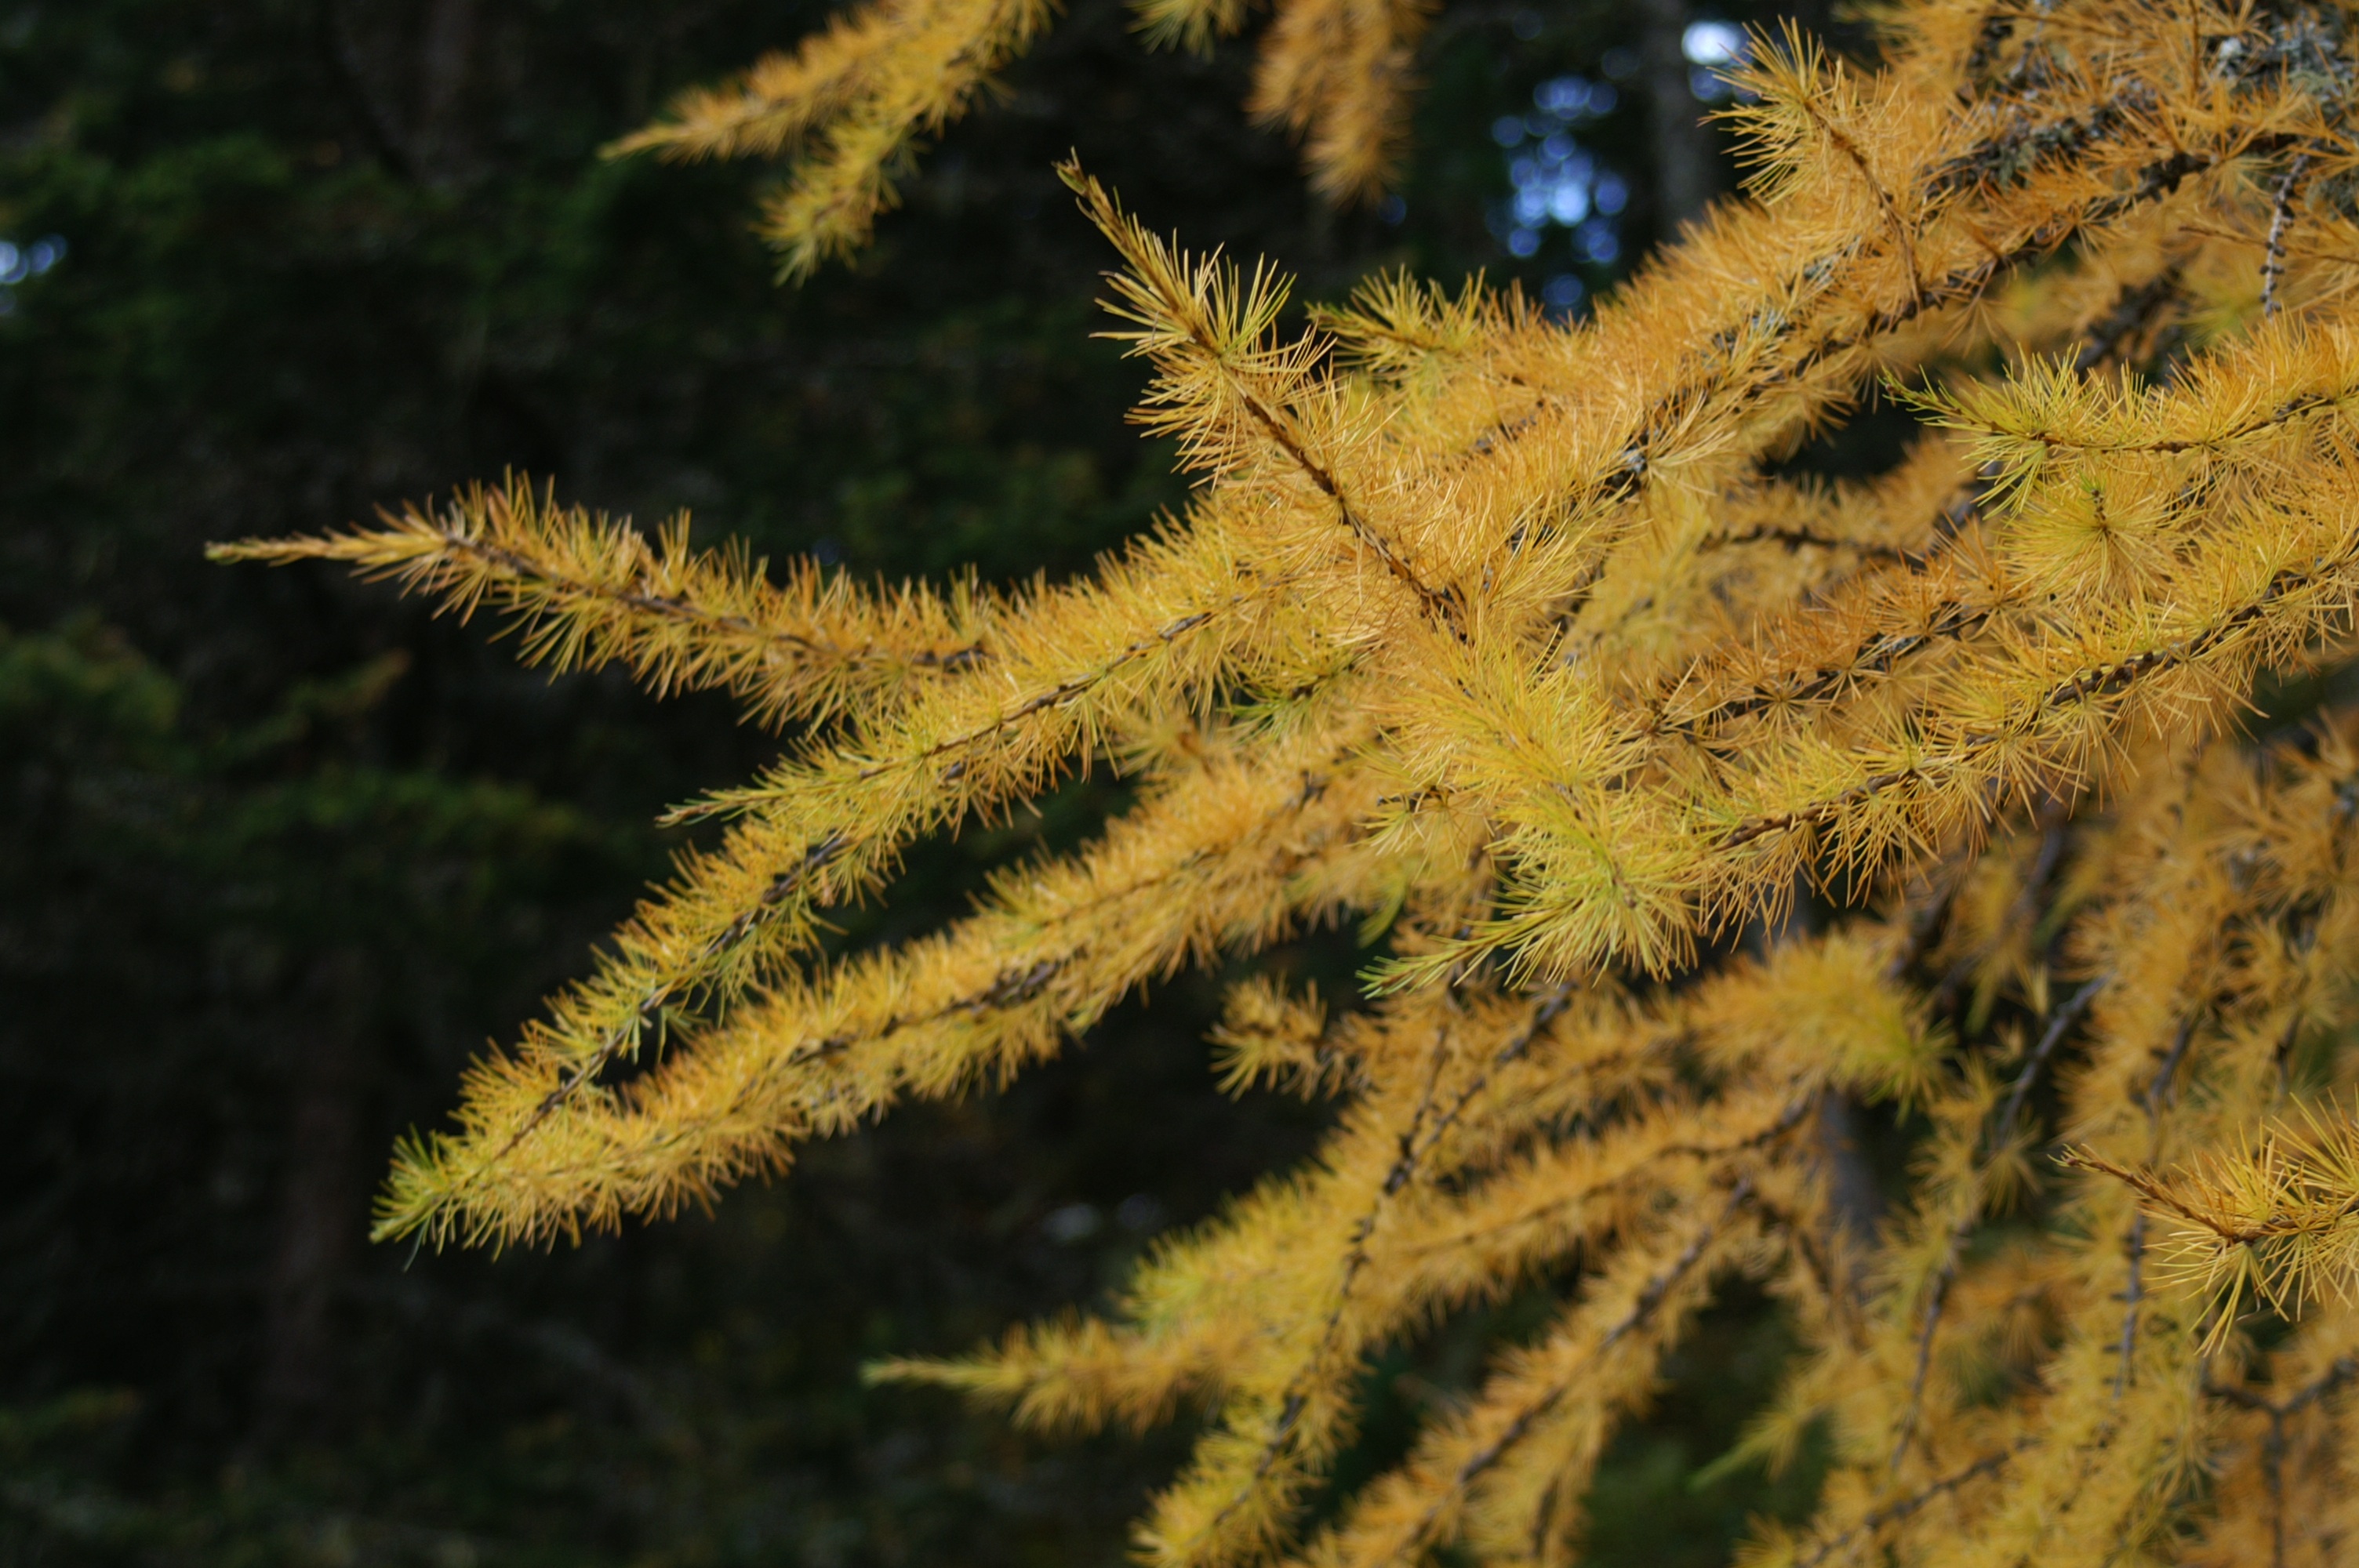
tree, nature, branch, plant, leaf, flower, frost, green, evergreen, autumn, botany, yellow, fir, flora, conifer, spruce, shrub, larch, ecosystem, golden autumn, macro photography, european larch, grass family, woody plant, land plant